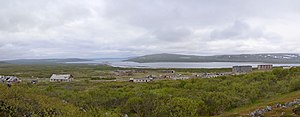
Fiskerhalvøen
Udsigt fra Fiskerhalvøen over Ozerko bugten
Fiskerhalvøen er den nordligste del af det kontinentale Rusland. Den består af to dele: Srednij-halvøen, der er forbundet med kontinentet med en smal tange og selve Fiskerhalvøen, som er forbundet med Srednij med en tilsvarende smal tange. Halvøen er således omtrent omgivet af vand, mod nord Barentshavet og mod syd Motovskij bugten. Administrativt tilhører halvøen Petjengskij rajon i Murmansk oblast og ligger flere timers kørsel fra Murmansk.